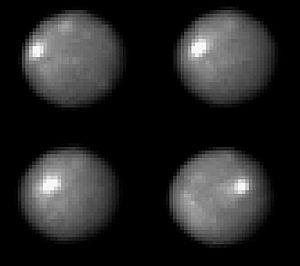
Cérès, officiellement désignée par (1) Cérès, est la plus petite planète naine reconnue du Système solaire ainsi que le plus gros astéroïde de la ceinture principale ; c'est d'ailleurs la seule planète naine située dans la ceinture d'astéroïdes. Elle fut découverte le 1ᵉʳ janvier 1801 par Giuseppe Piazzi et porte le nom de la déesse romaine Cérès.